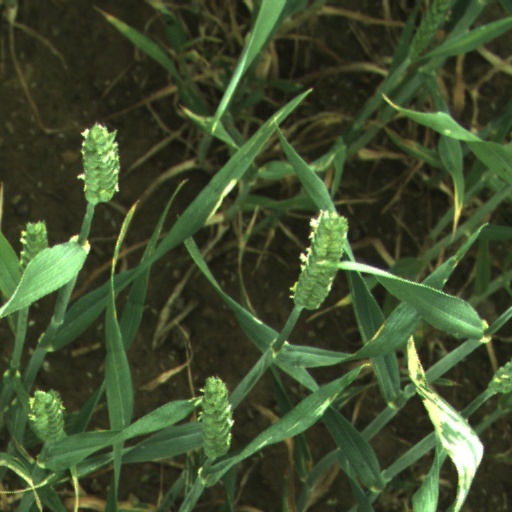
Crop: wheat